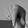
ASL letter: Q